Water Polo Canada

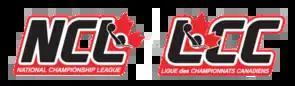
Ncl logo

Eastern events will be divided into two tiers. The tiers will maximize the number of meaningful games that are played through the course of a season. Promotion and relegation opportunities will exist at the end of each event and a playoff into the Senior National Championship qualifier will take place.